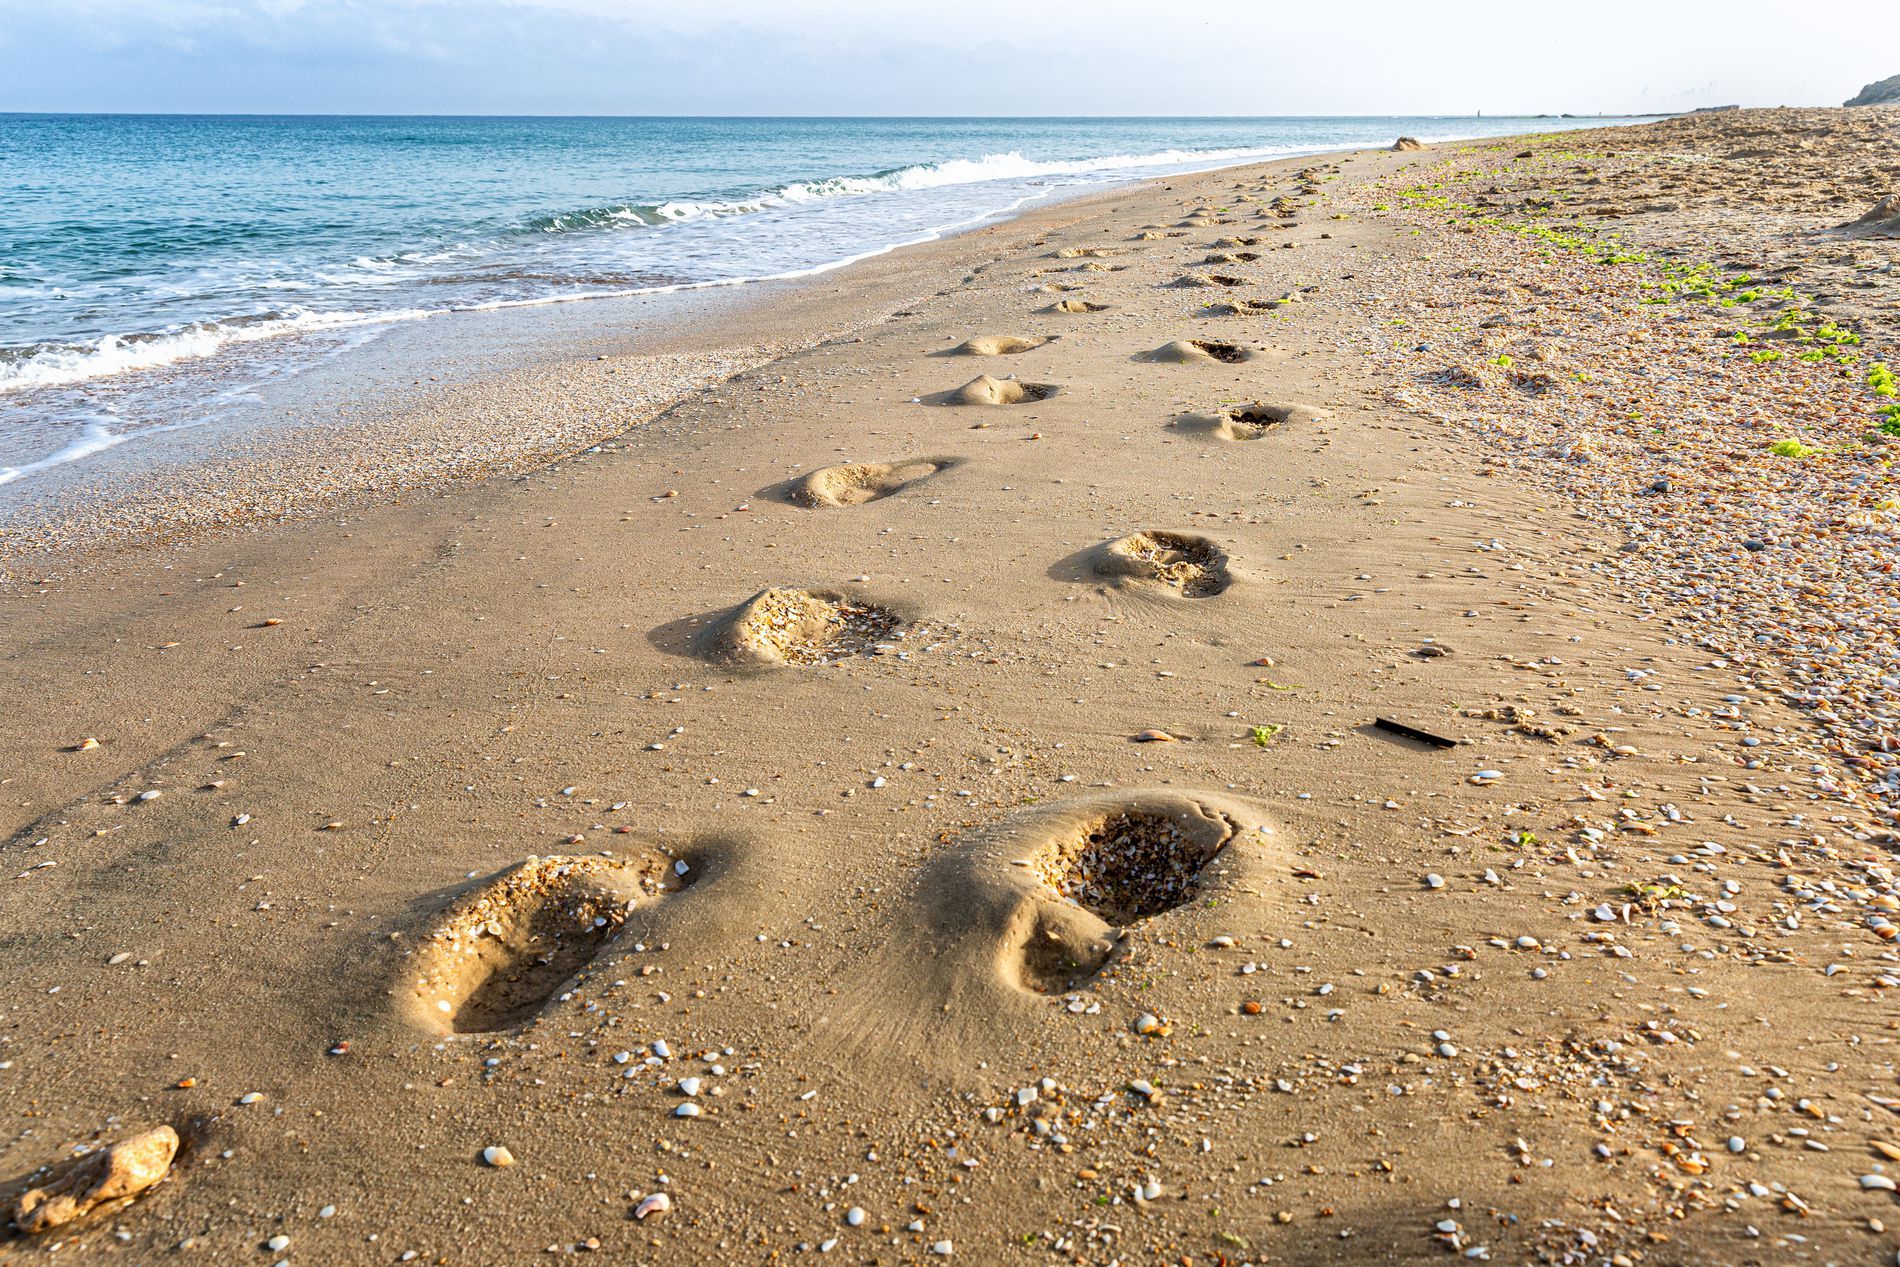
sandy beach
The image is of a sandy beach shoreline with a series of footprints in the sand. The background reveals a calm sea.
The sky appears soft and hazy.
The scene captures a  sandy beach landscape photographed from a low angle (worm's eye view), emphasizing the textural details of the sandy beach.
The Color Palette Sandy brown, ocean blue, soft gray-blue.
Photography Style is Landscape photography.
Labels: Beach, Coast, Nature, Outdoors, Sea, Shoreline, Water, Footprint, Machine, Screw, Soil, sky, Footprints, Shore sand
Camera: Canon Canon EOS 5D Mark III
Lens: EF24-70mm f/2.8L II USM, Canon EF 24-70mm f/2.8L II USM
Aperture: F8
Exposure: 1/160 sec
ISO: 100
Focal length: 24.0 mm